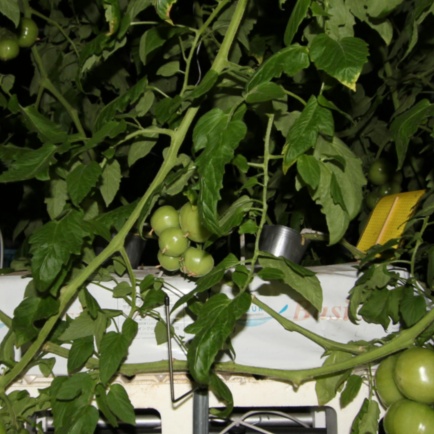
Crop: tomato